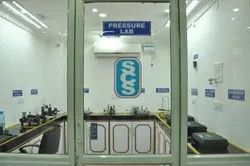
Label: Pressure_Lab_Services